Sport in China

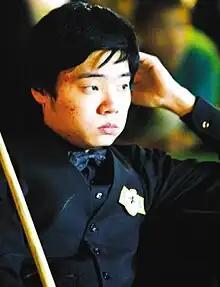
Ding Junhui is the first Chinese snooker player to win a ranking tournament and the Masters.

Although pool or, more specifically, billiards, has long been a popular street recreation sport in China, snooker's popularity has increased over the last few years in China. It can partly be attributed to the ascension of Ding Junhui who was once the number one ranked professional player and reached the final of the 2016 World Snooker Championship. More and more young Chinese players are breaking onto the professional circuit such as Liang Wenbo and Liu Chuang who both qualified for the last 32 of the 2008 World Snooker Championship, with Liang going on to reach the quarterfinals, where he faced a snooker legend Ronnie O'Sullivan. Snooker is played by an estimated 50 million Chinese people, and there are now over 300 snooker clubs in Beijing alone. China hosts several major professional ranking snooker tournaments.